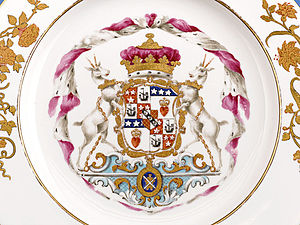
Hamilton (adelsslægt)
Hertugen af Hamiltons våben
Slægten Hamilton er en skotsk adelsslægt, der har forgreninger i England og Sverige.